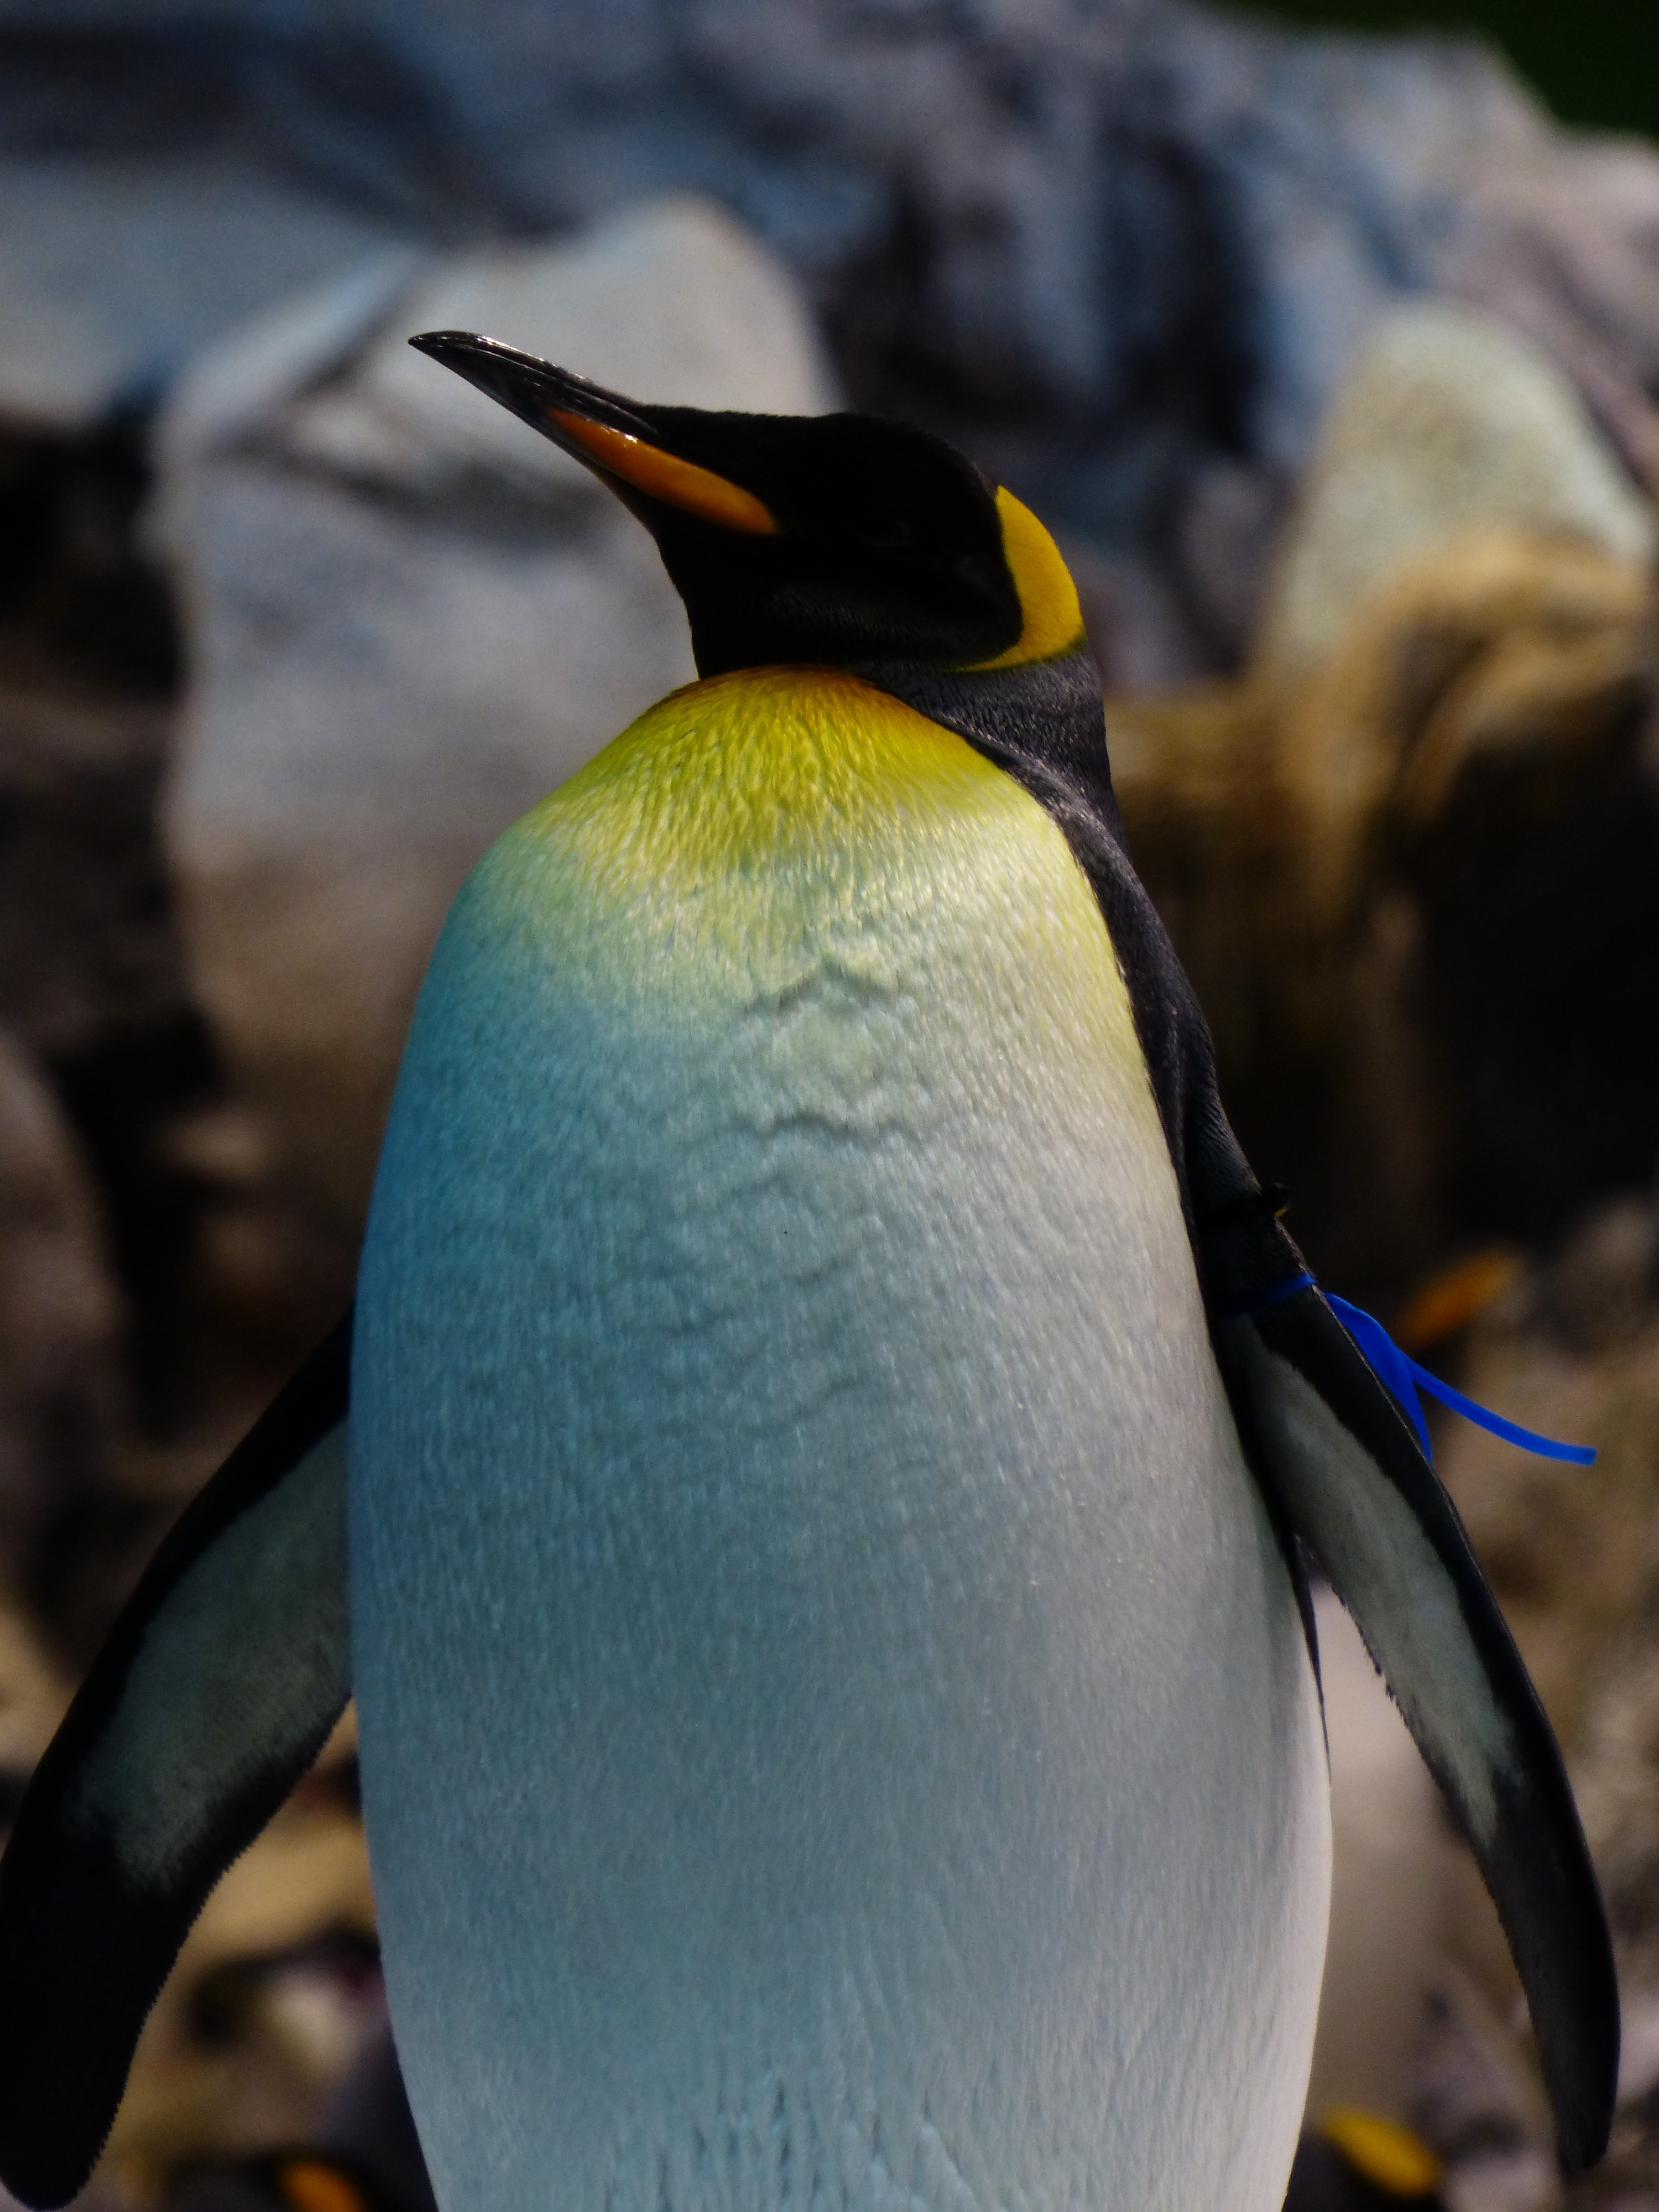
bird, white, wildlife, beak, blue, yellow, fauna, penguin, close up, vertebrate, aptenodytes, breast, flightless bird, king penguin, aptenodytes patagonicus, spheniscidae, big penguin